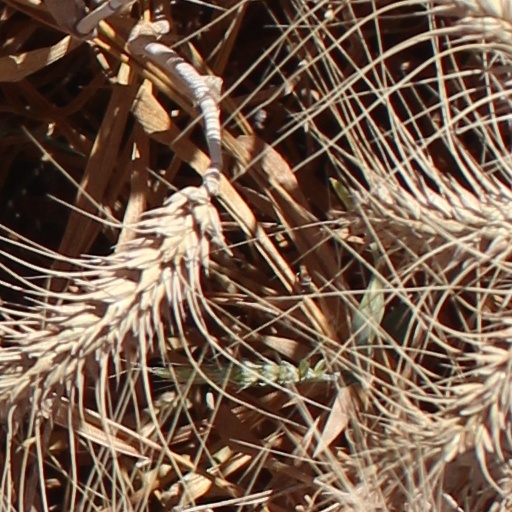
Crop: wheat